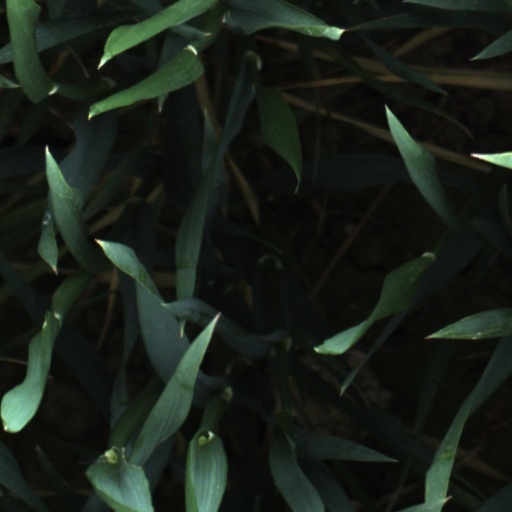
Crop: wheat